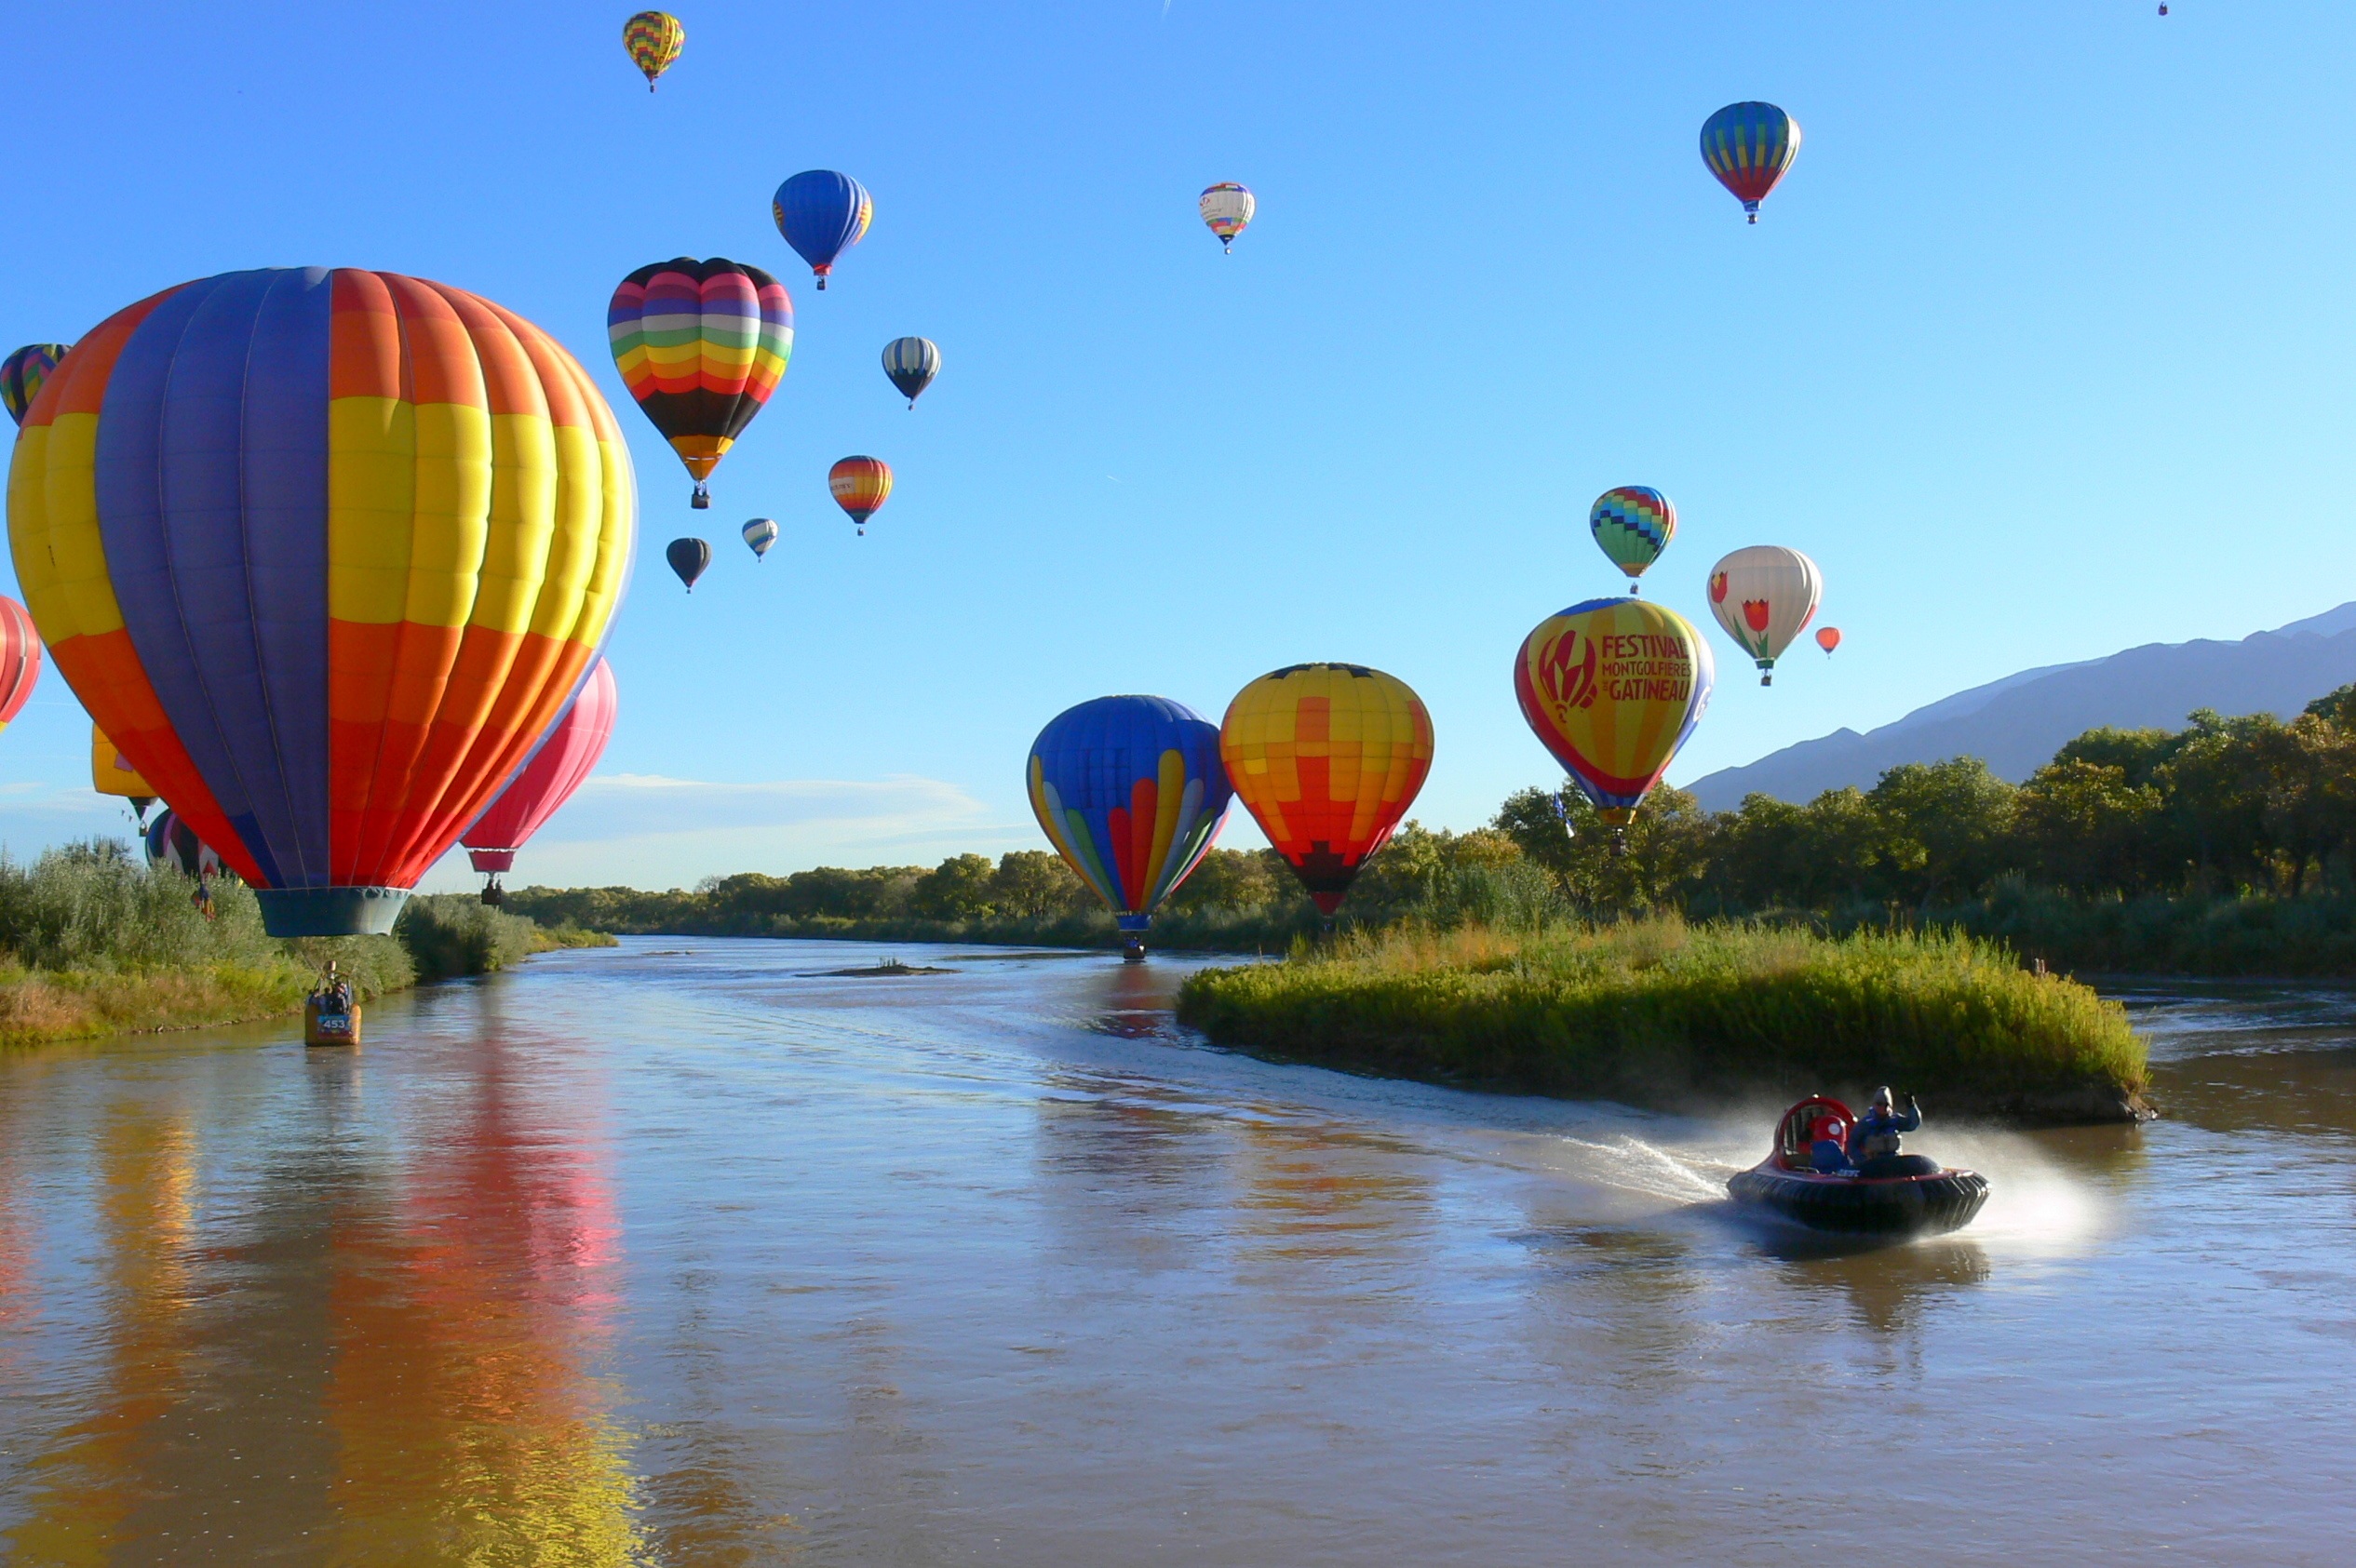
balloon, hot air balloon, aircraft, vehicle, usa, toy, balloons, hot air ballooning, atmosphere of earth, montgolferes